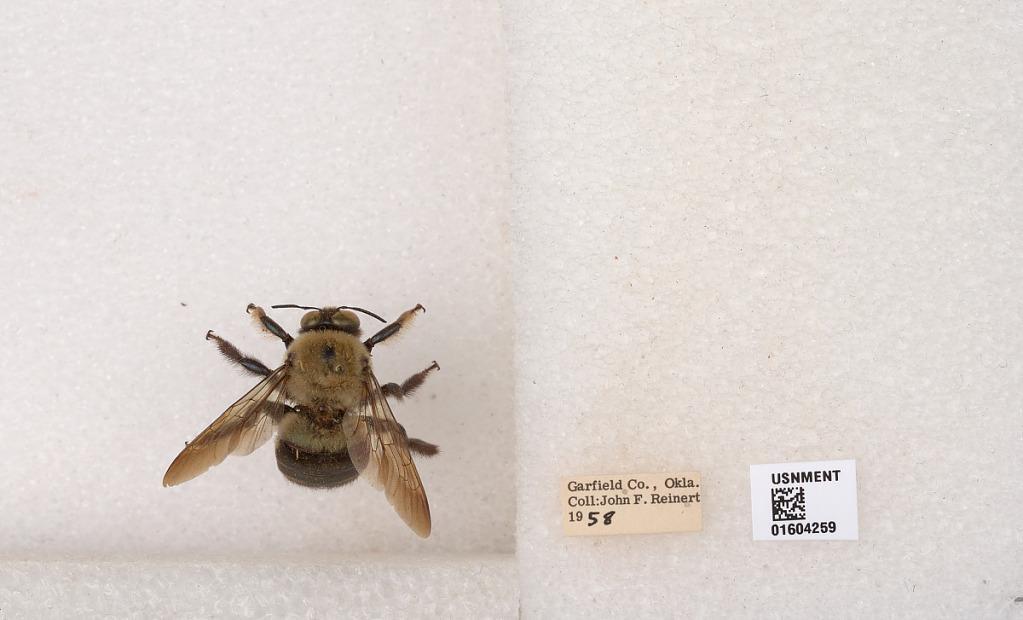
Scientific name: Xylocopa (Xylocopoides) virginica texana Cresson
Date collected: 1958-1-1
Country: United States
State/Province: Oklahoma
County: Garfield